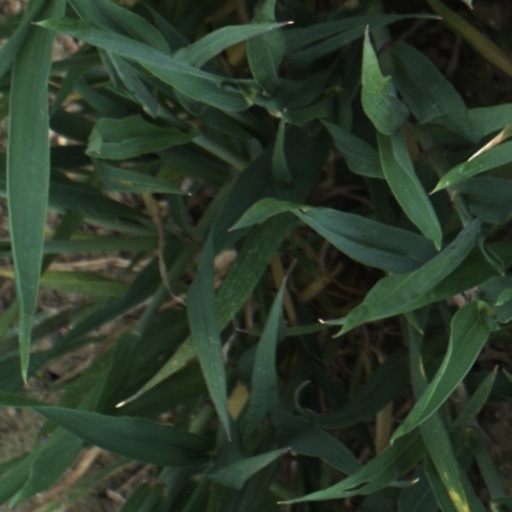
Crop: wheat